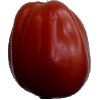
Label: tomato_heart